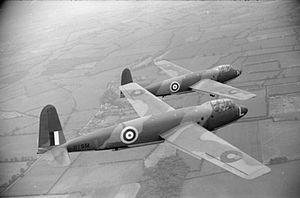
Le General Aircraft GAL 48 Hotspur est un planeur militaire utilisé par le Royaume-Uni pendant la Seconde Guerre mondiale pour l'entraînement de ses troupes. Quand les troupes aéroportées anglaises furent formées en 1940 sur l'ordre du Premier Ministre Winston Churchill, il fut décidé que des planeurs seraient utilisés afin d'amener cette nouvelle unité au combat. General Aircraft Limited reçut un contrat du Ministère de l'air en juin 1940 afin de concevoir et de produire un premier planeur pour la fondation des troupes aéroportées, il en résulta le Hotspur.